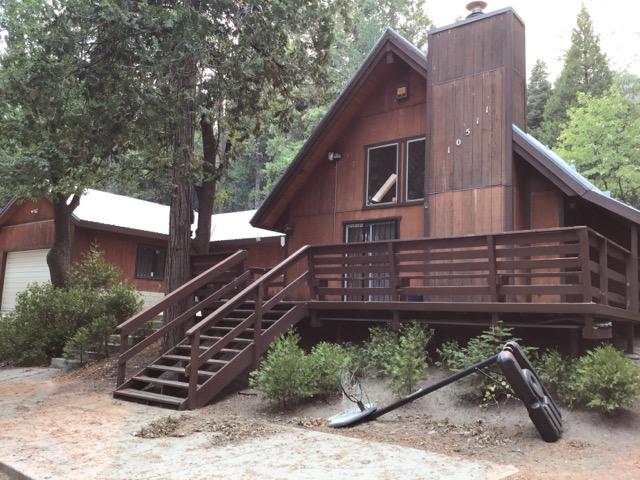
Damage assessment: no_damage